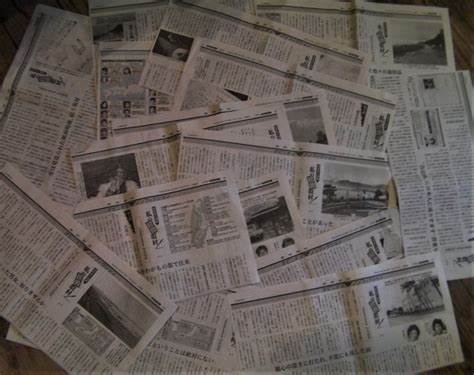
Label: paper